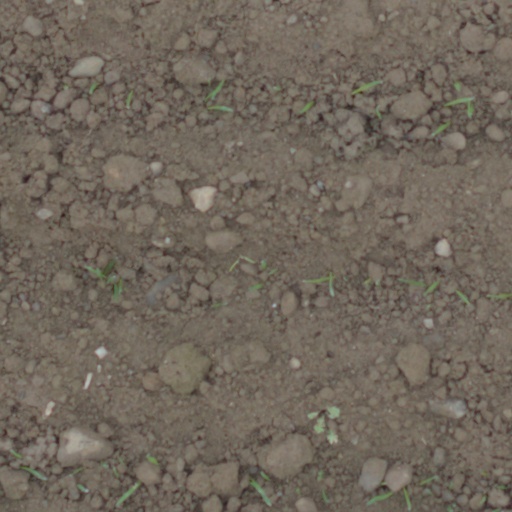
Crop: wheat